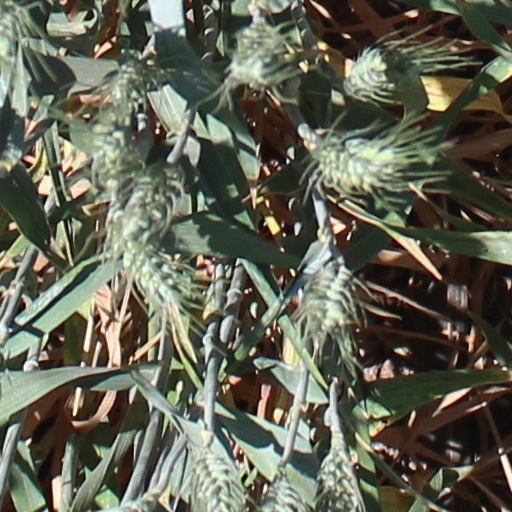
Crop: wheat